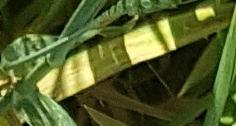
Label: Wheat___Yellow_Rust